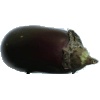
Label: Eggplant 1